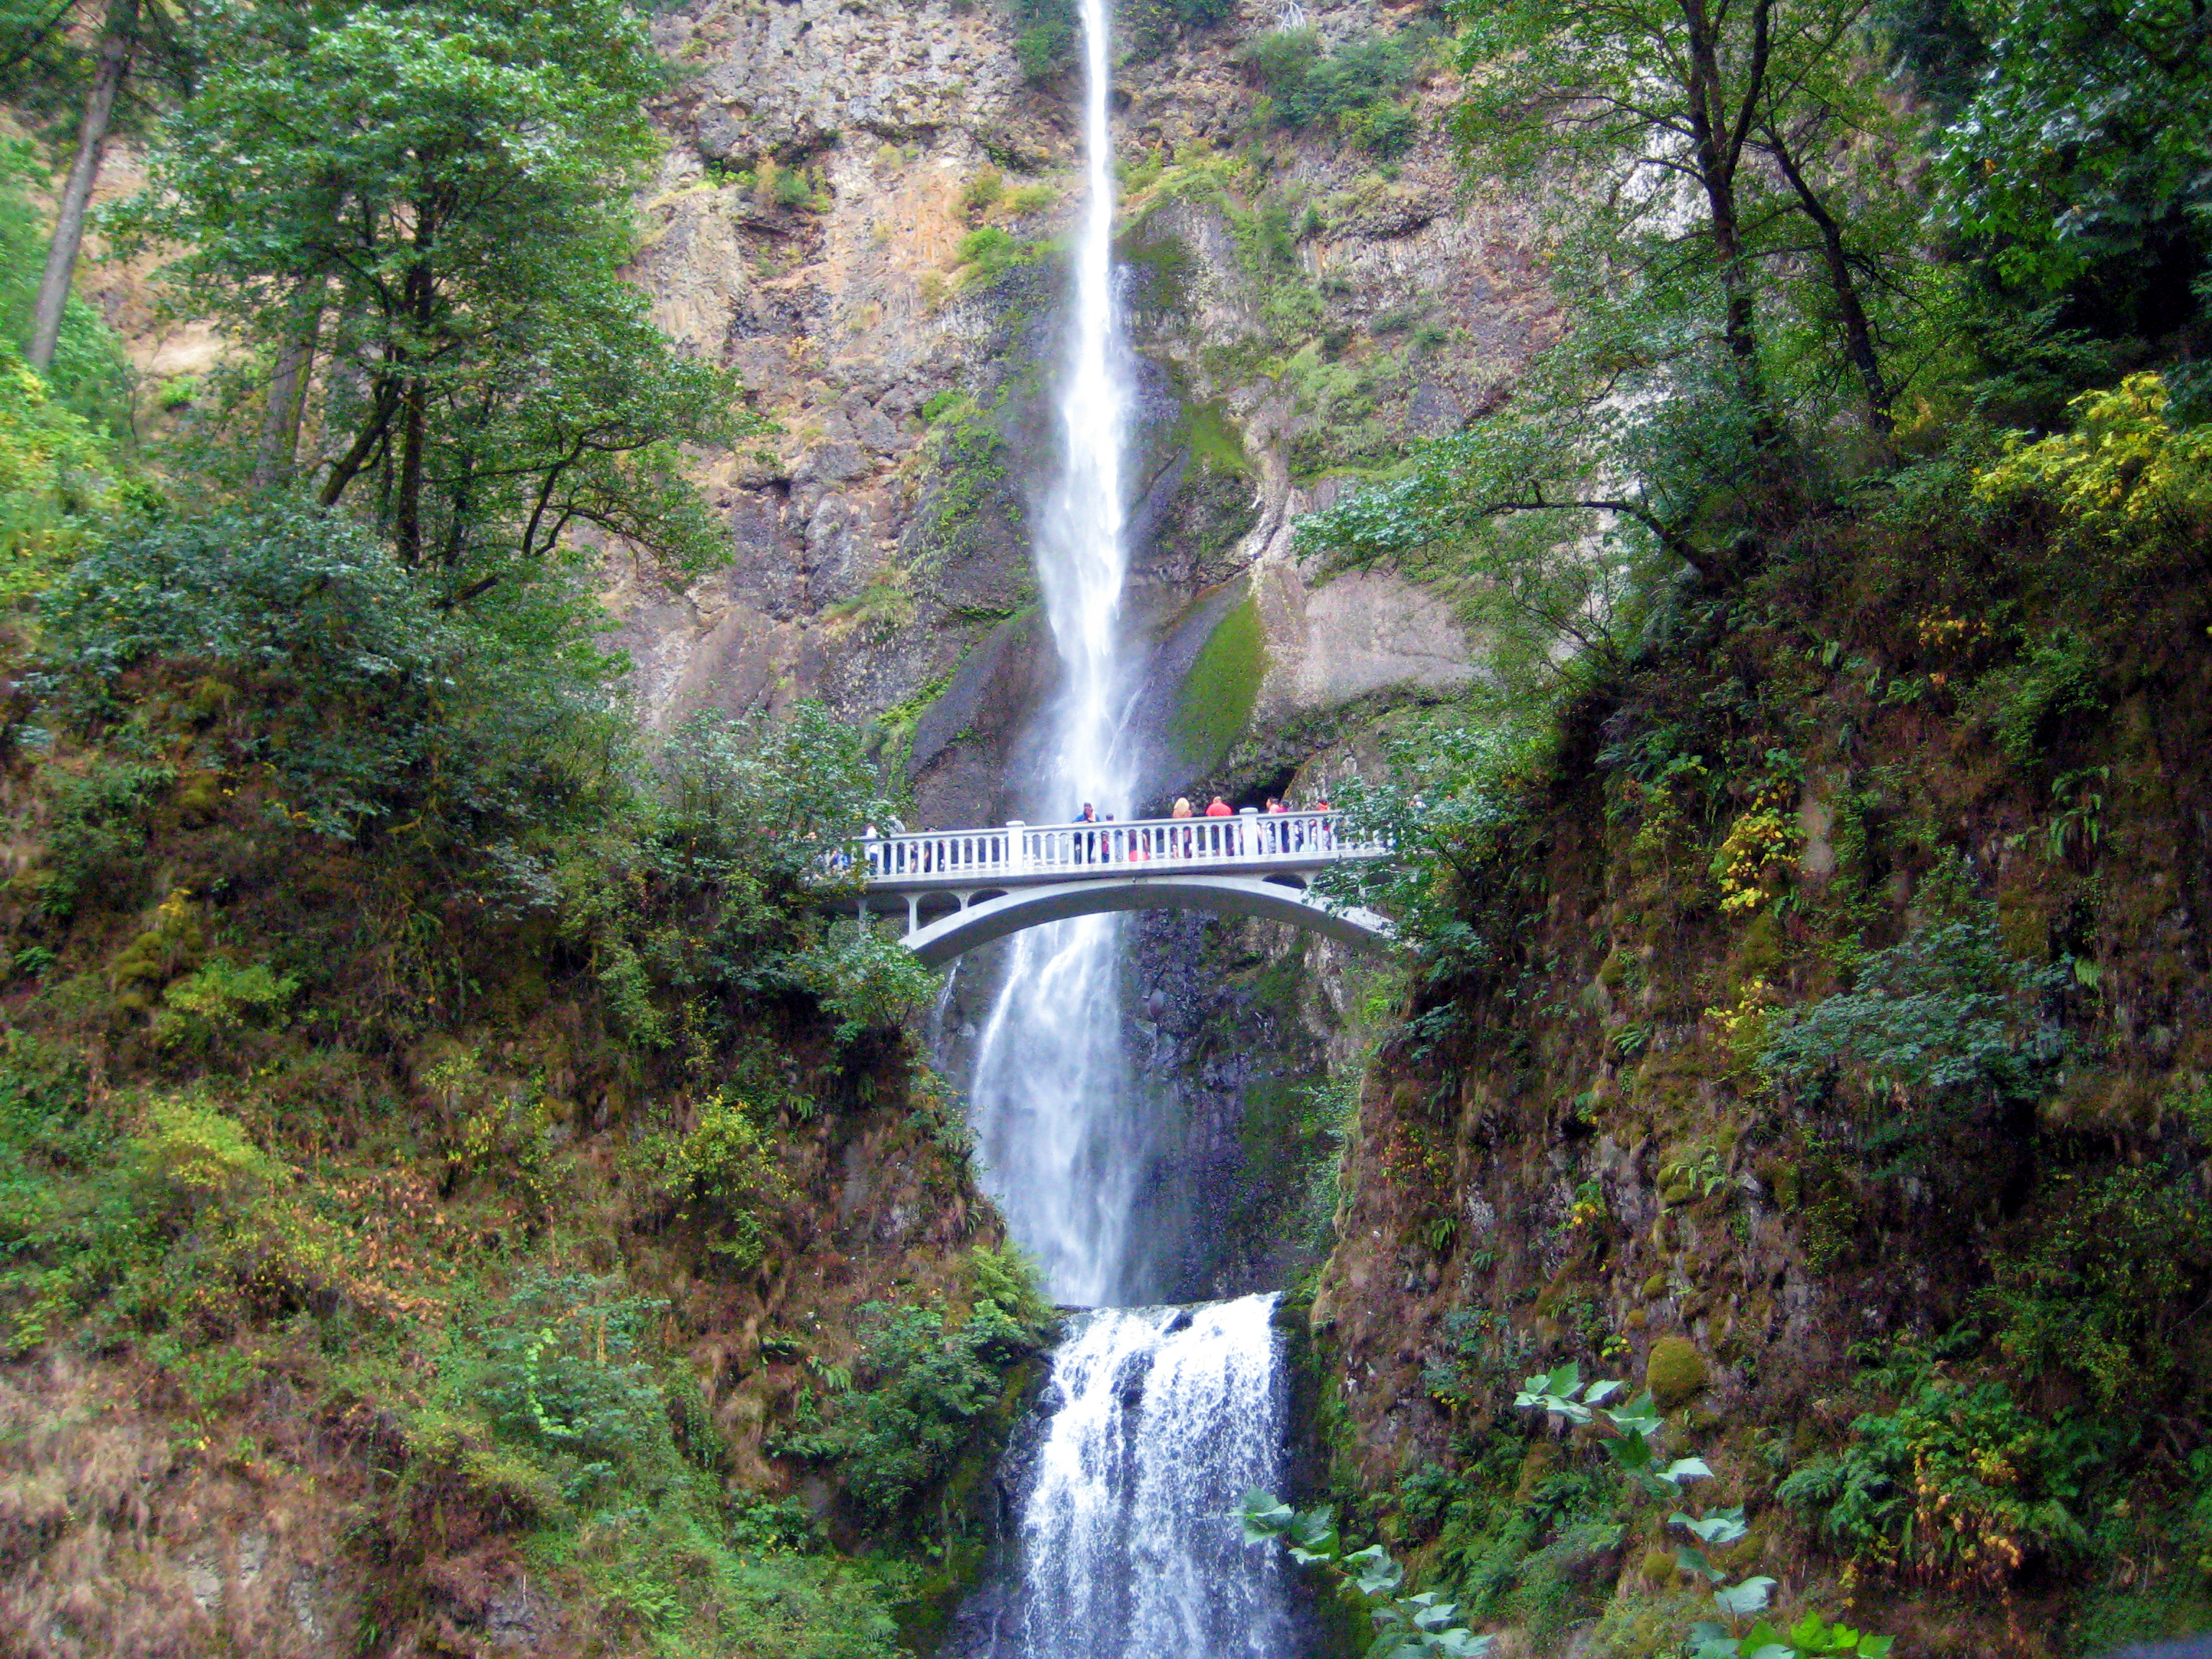
waterfall, bridge, scenic, plants, body of water, trees, rainforest, ravine, wasserfall, water feature, watercourse